Jacob Hester

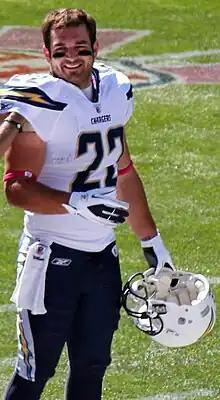
Hester with the Chargers

Jacob Troy Hester (born May 8, 1985) is an American former professional football player who was a fullback in the National Football League (NFL). He was selected by the San Diego Chargers in the third round of the 2008 NFL draft. He played college football for the LSU Tigers.